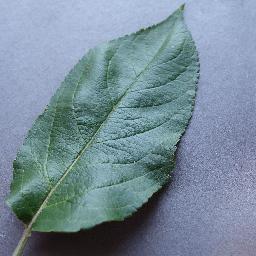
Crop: apple
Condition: healthy